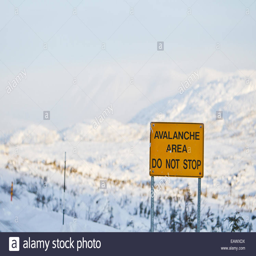
an avalanche warning sign in the snow covered mountain range